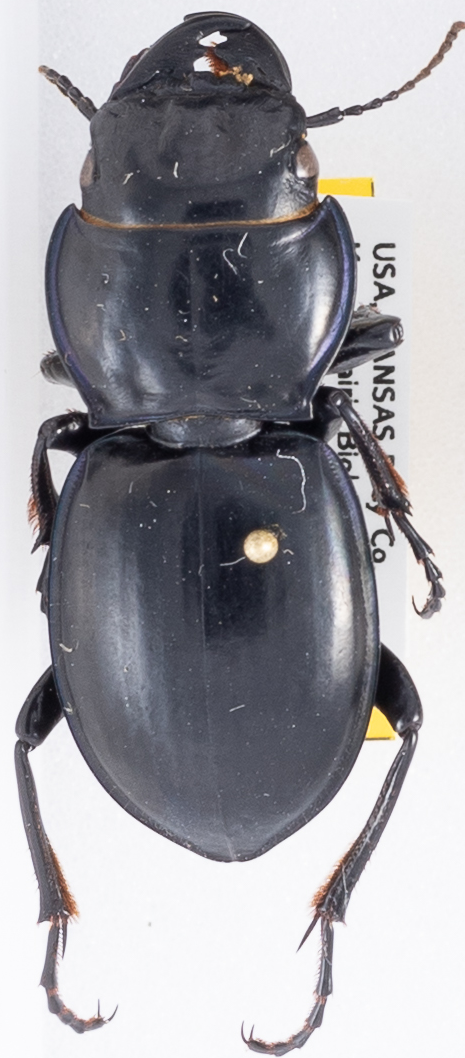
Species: Pasimachus californicus
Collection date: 2019-06-17
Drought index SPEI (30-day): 0.746
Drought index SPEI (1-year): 1.69
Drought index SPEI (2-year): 0.26